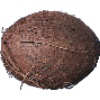
Label: cocos